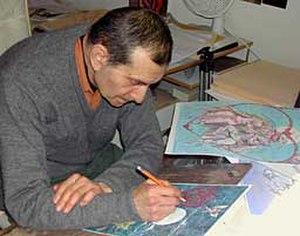
Jack Katz est un auteur de bande dessinée et illustrateur américain surtout connu pour sa série de science-fiction The First Kingdom.